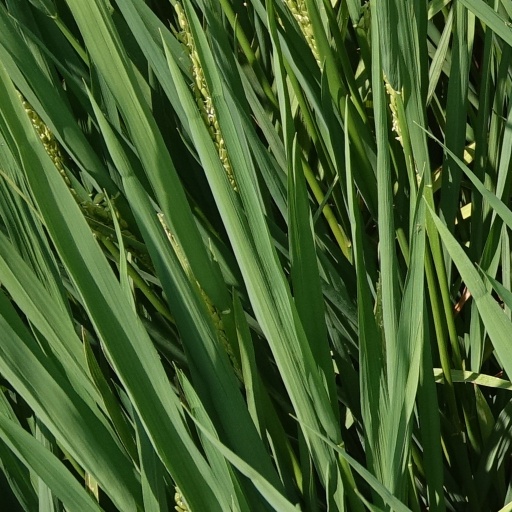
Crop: rice